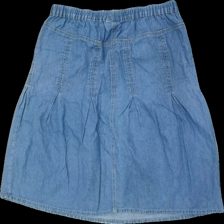
View: back
Type: Skirt
Category: Ladies
Brand: Not in the list
Brand text on label: zazar
Colors: Blue
Material: 100% cott
Cut: Regular
Size: 44
Season: All
Stains: Minor
Price range: <50
Recommended usage: Reuse